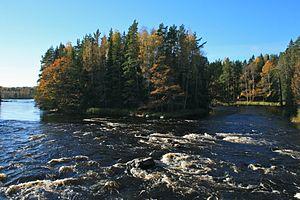
Le Dalälven est un fleuve du centre de la Suède. D'une longueur de 541 kilomètres, c'est le deuxième plus long fleuve du pays et il possède le quatrième plus grand bassin versant mais n'est que le septième en termes de débit annuel à son embouchure.